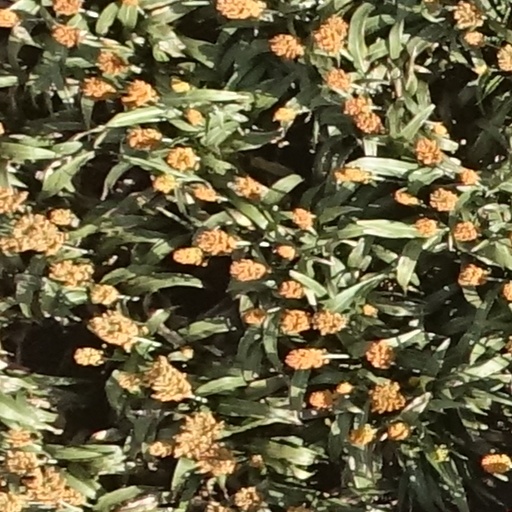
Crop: sorghum